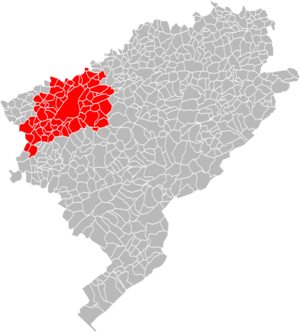
Localisation de la Communauté d'Agglomération du Grand Besançon dans le département du Doubs. Les limites de la communauté d'agglomération ainsi que les limites des communes qui la constituent sont celles qui sont effectives au 1er janvier 2017.
Grand Besançon Métropole est une communauté urbaine française constituée autour de la ville de Besançon, préfecture du département du Doubs et siège de la région Bourgogne-Franche-Comté. Elle a le statut d'établissement public de coopération intercommunale à fiscalité propre.